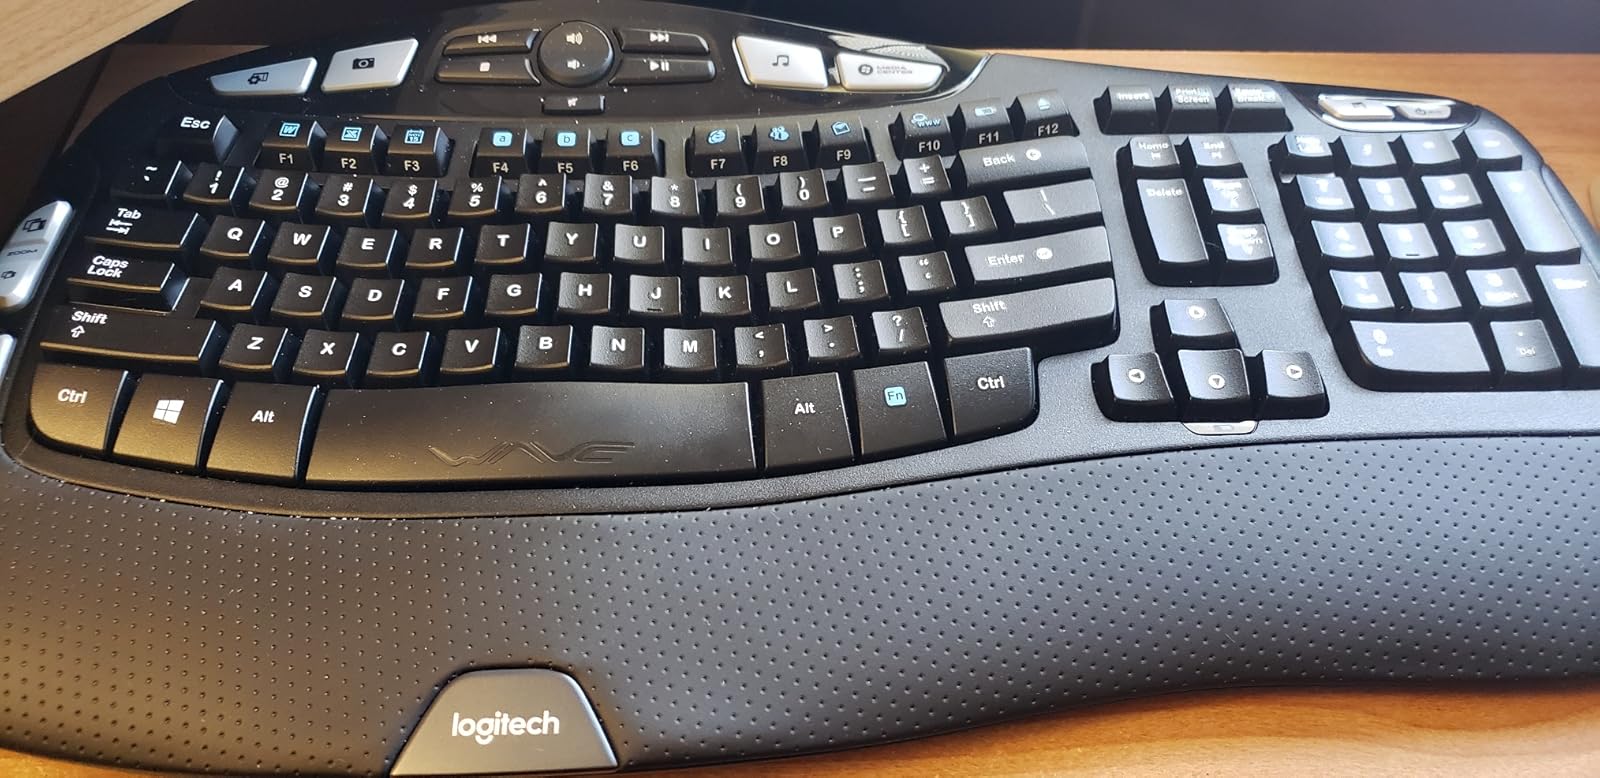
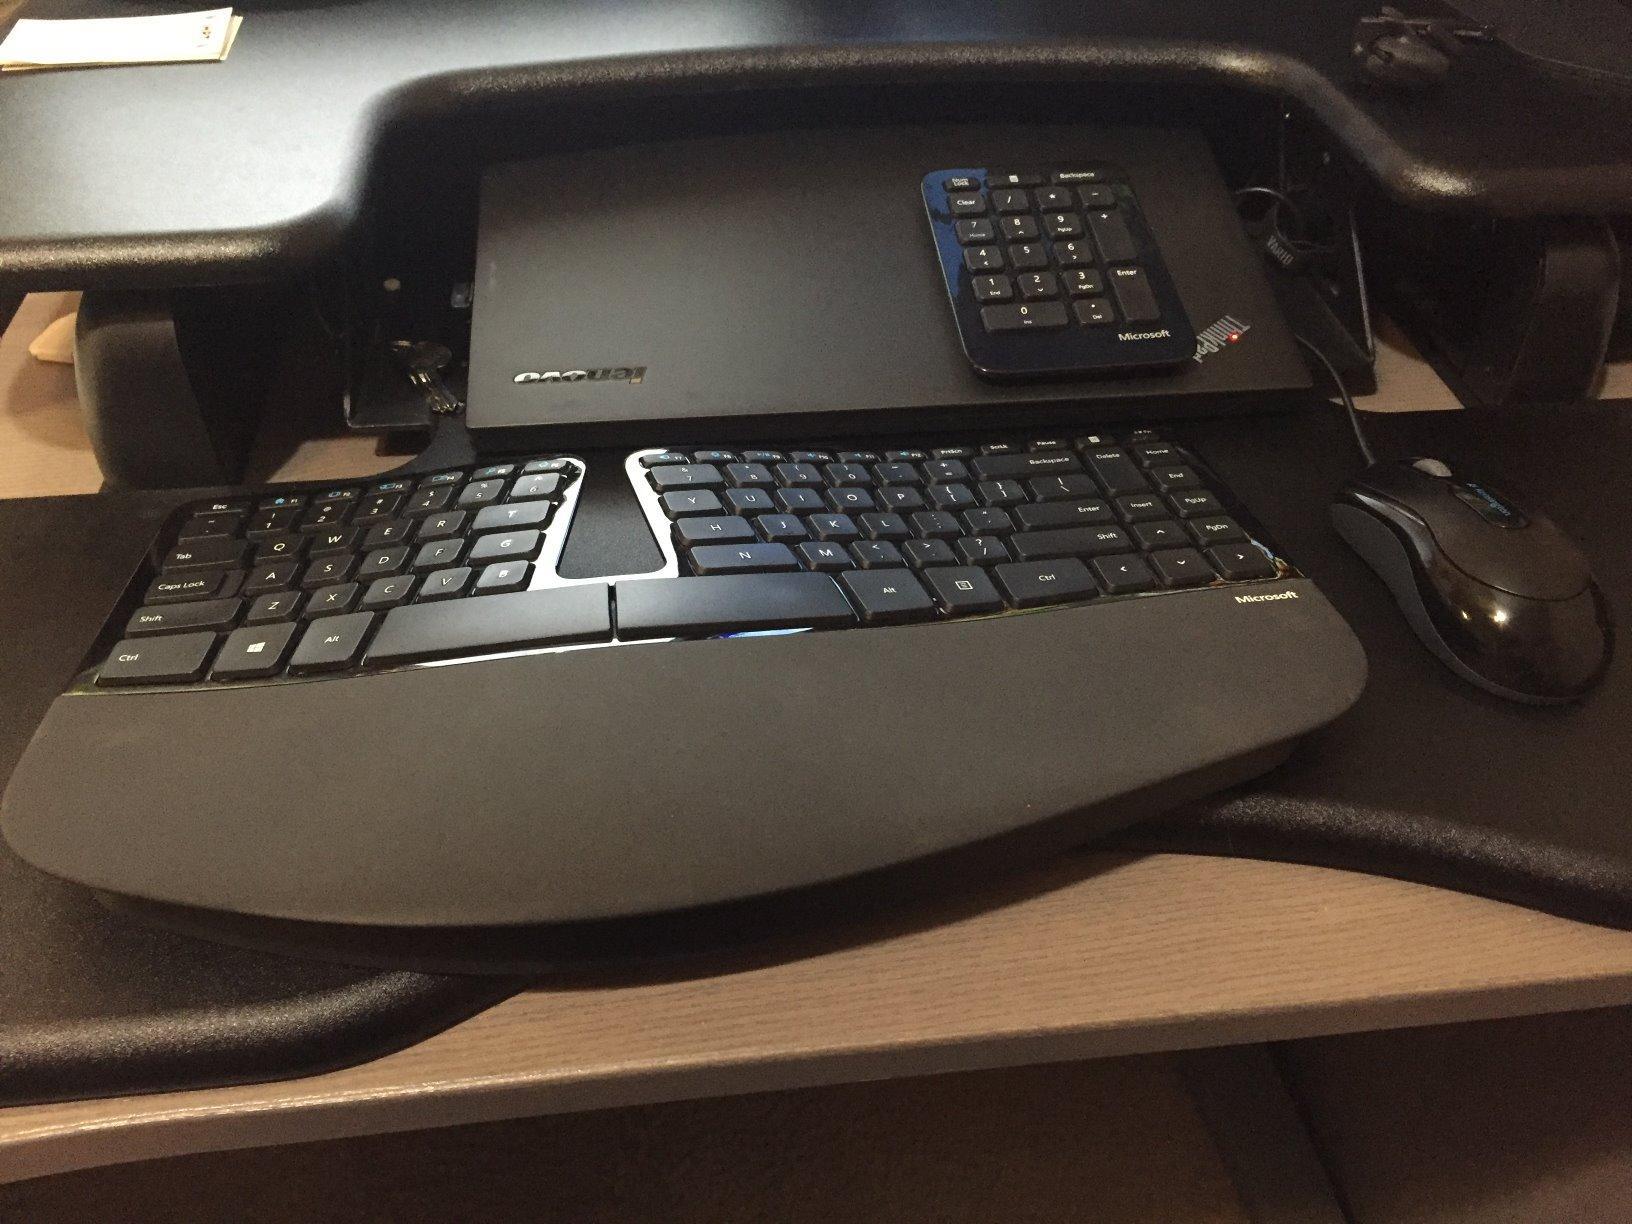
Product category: keyboard
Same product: no